Double-decker bus

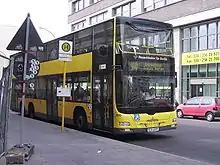
MAN A39 in Berlin, Germany

Tower Transit UK operates the Liberty Bus in Jersey, with buses.gg doing the same in Guernsey, both as part of Kelsian Group.